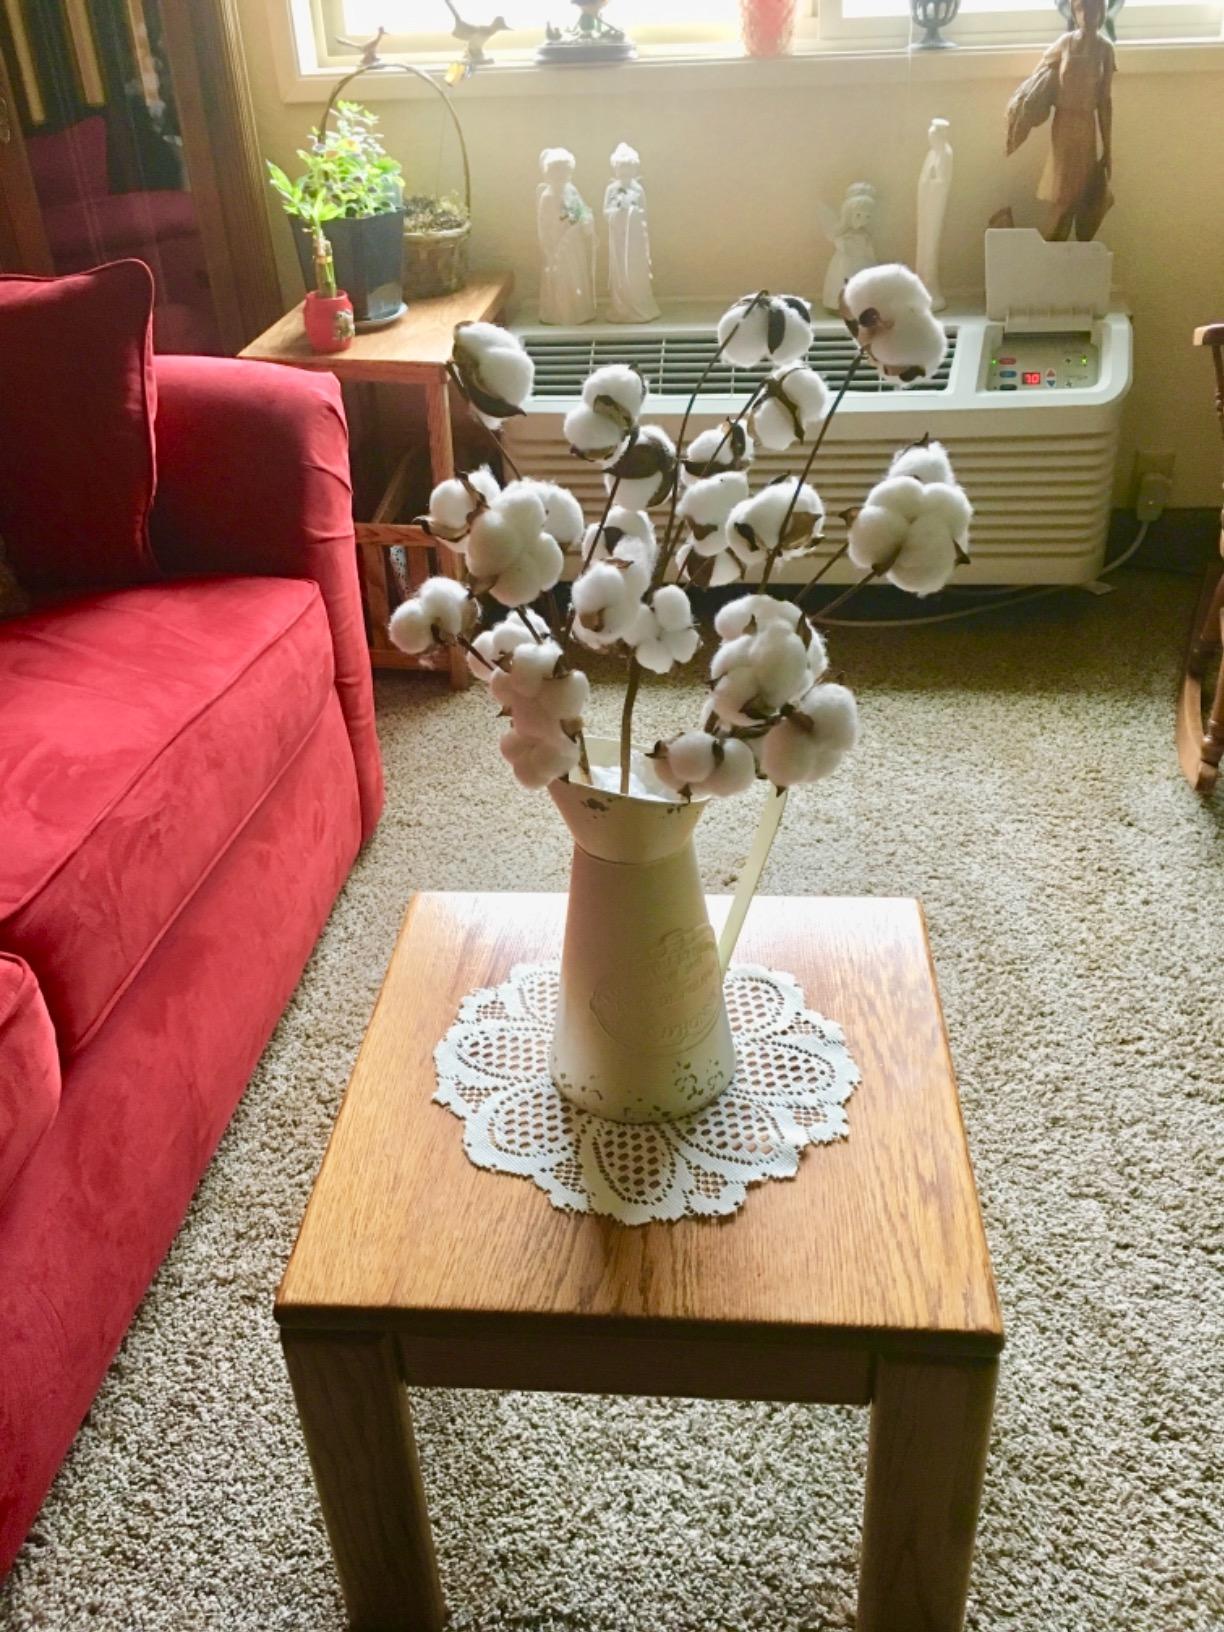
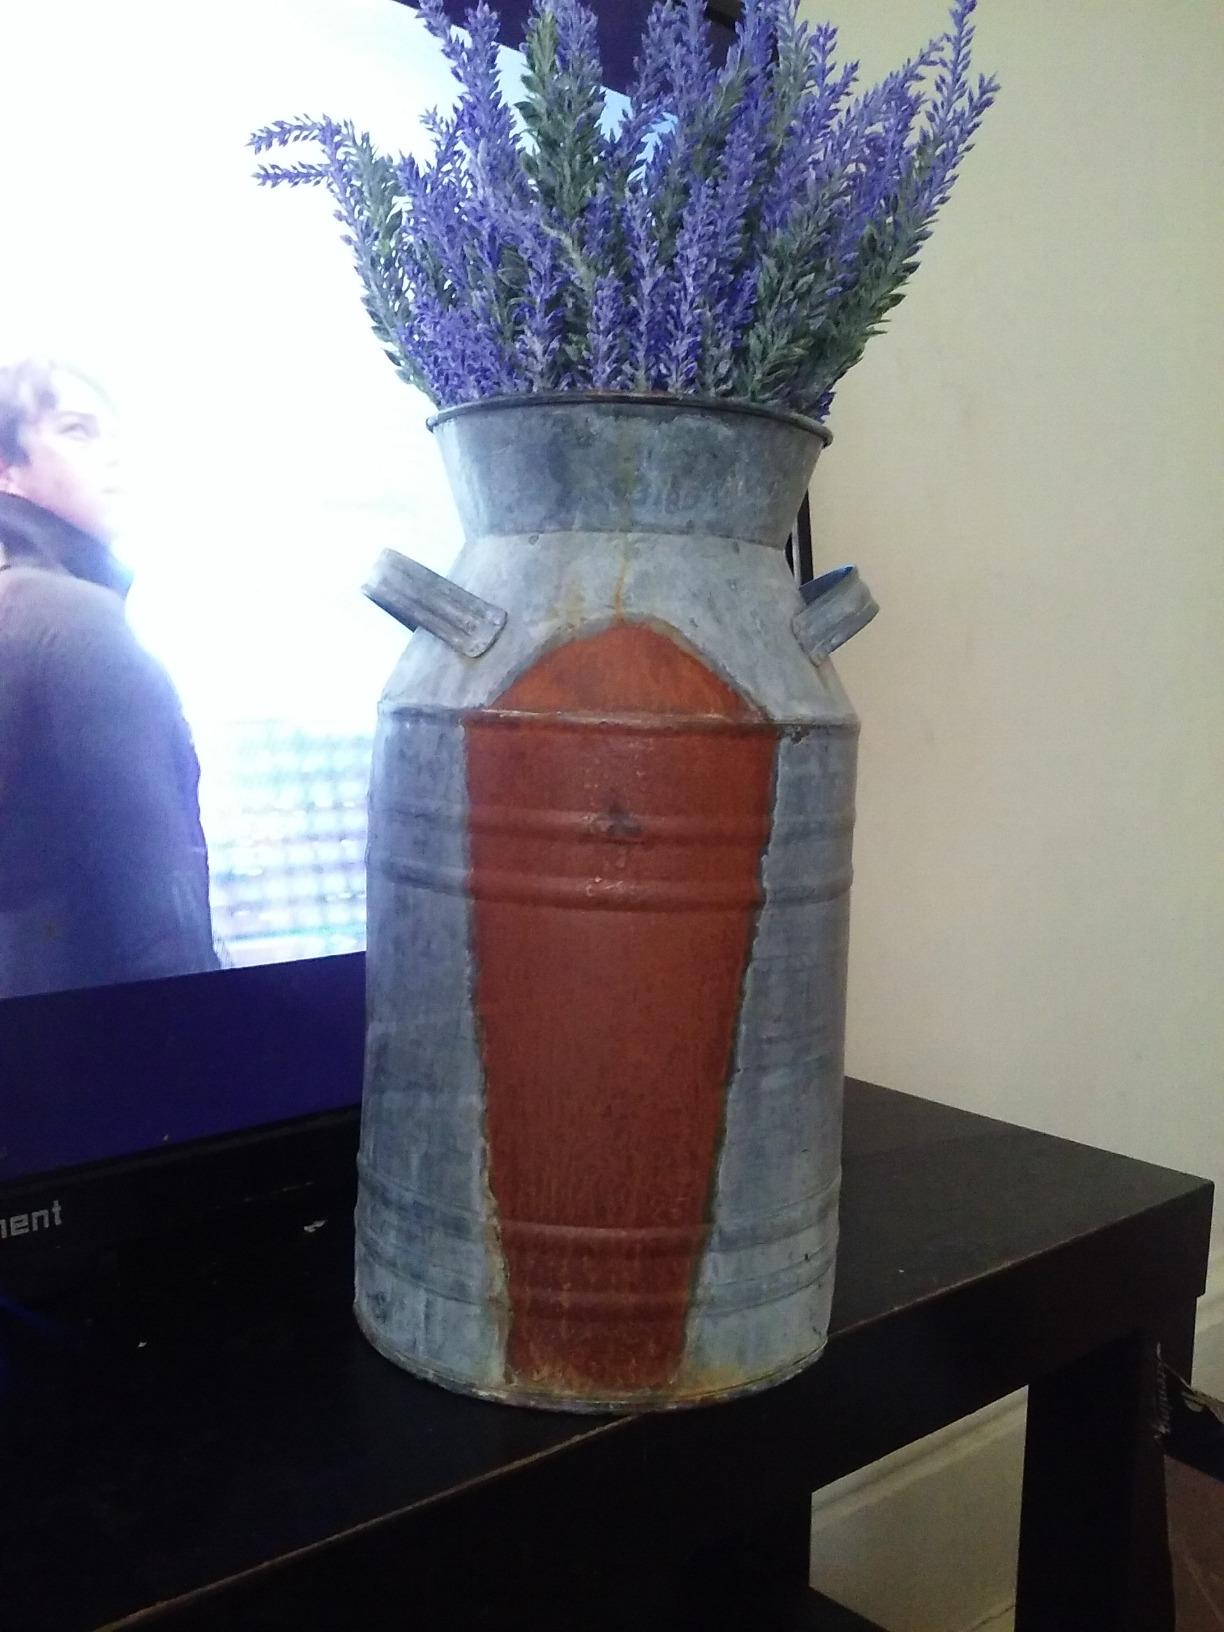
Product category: vase
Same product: no